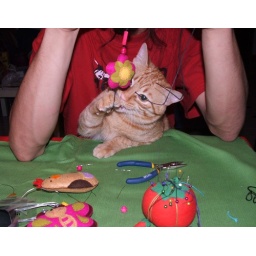
The 2 male of my house trying to help me in putting together some parts of a childrens mobile.